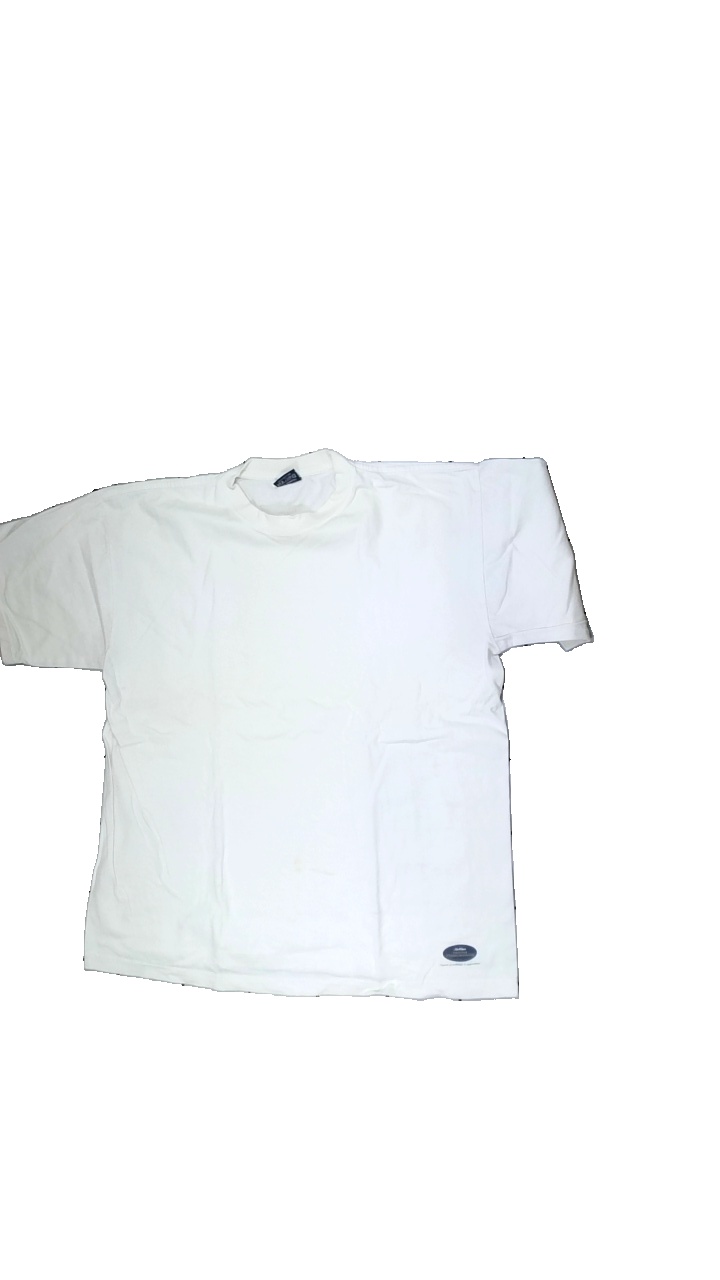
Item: T-shirt (Men)
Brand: New Wave
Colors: White
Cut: Regular
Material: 100% Cott
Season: All
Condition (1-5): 1
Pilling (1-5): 5
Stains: Major
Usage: Recycle
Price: <50